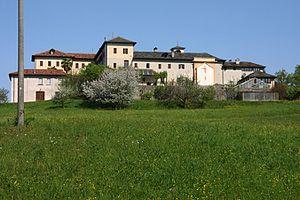
Ameno est une commune de la province de Novare dans le Piémont en Italie.